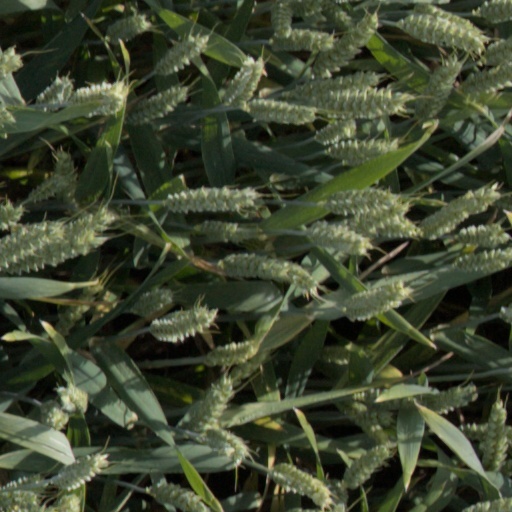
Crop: wheat